2006 Football League Championship play-off final

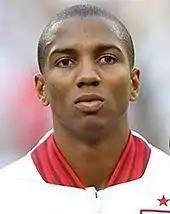
Ashley Young was among Watford's scorers in the semi-final first leg.

Boothroyd, who was to become the youngest manager in the Premiership, was circumspect: "This is just the end of the beginning... We will start as relegation favourites next season, like this season." He was confident that his club could maintain their top-flight status the following season however, saying: "We won't go down... I think the best way to sum this up is that I think we are now a model for other clubs that don't have a great deal of money. But with good organisation, preparation and a fantastic work ethic... We will take that ethic with us into the Premiership and we won't go down." Boothroyd also paid his respects to his former club: "I have a great deal of sympathy for Leeds and Kevin Blackwell... They're a massive club and I'm sure they will bounce back." The Watford chairman Graham Simpson opined: "That was the most tortuous 90 minutes I've ever endured. You cannot enjoy it, until afterwards anyway." Blackwell was downcast but equitable in defeat: "It's a terrible place to come and lose and feel as though you've achieved nothing... We lacked a spark and were second to the ball all over the park. We deserved to lose." He added: "We're very disappointed – although not as disappointed as when we dropped out of the Premiership and lost all our players." Hulse was defiant: "Right now I am gutted... We will take a break, refocus for next season and come back stronger." Watford's former manager Graham Taylor suggested the match was "by no means a classic" and urged the club to maintain "the spirit that has been fostered throughout this season". Rick Broadbent, writing for the "Irish Independent" proposed that Leeds "never gave it a go at Cardiff, fading with a whimper".